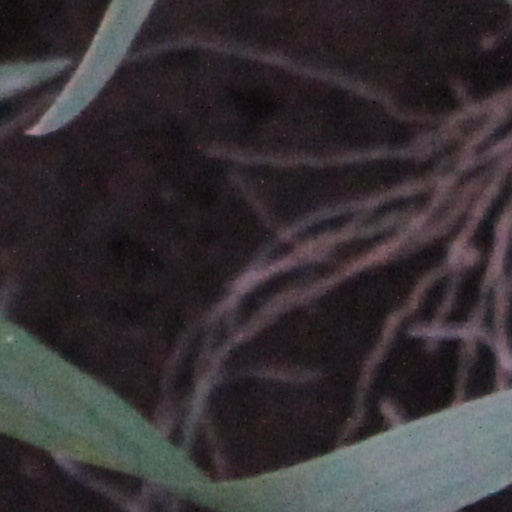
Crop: wheat